61st Filmfare Awards South

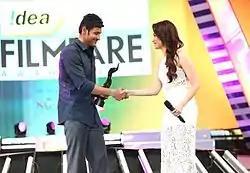
Mahesh Babu receiving Best Actor – Telugu Award at the Award distribution function from Tamannaah for his performance in the film "Seethamma Vakitlo Sirimalle Chettu"

The 61st Filmfare Awards South ceremony honouring the winners and nominees of the best of South Indian cinema in 2013 is an event held on 12 July 2014 at the Nehru Indoor Stadium, Chennai.